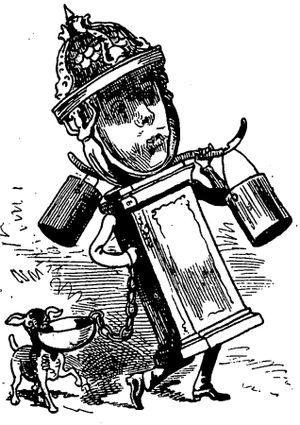
Les fontaines Wallace sont des points d’eau potable publics, des fontaines qui se présentent sous la forme de petits édicules en fonte présents dans plusieurs villes dans le monde.